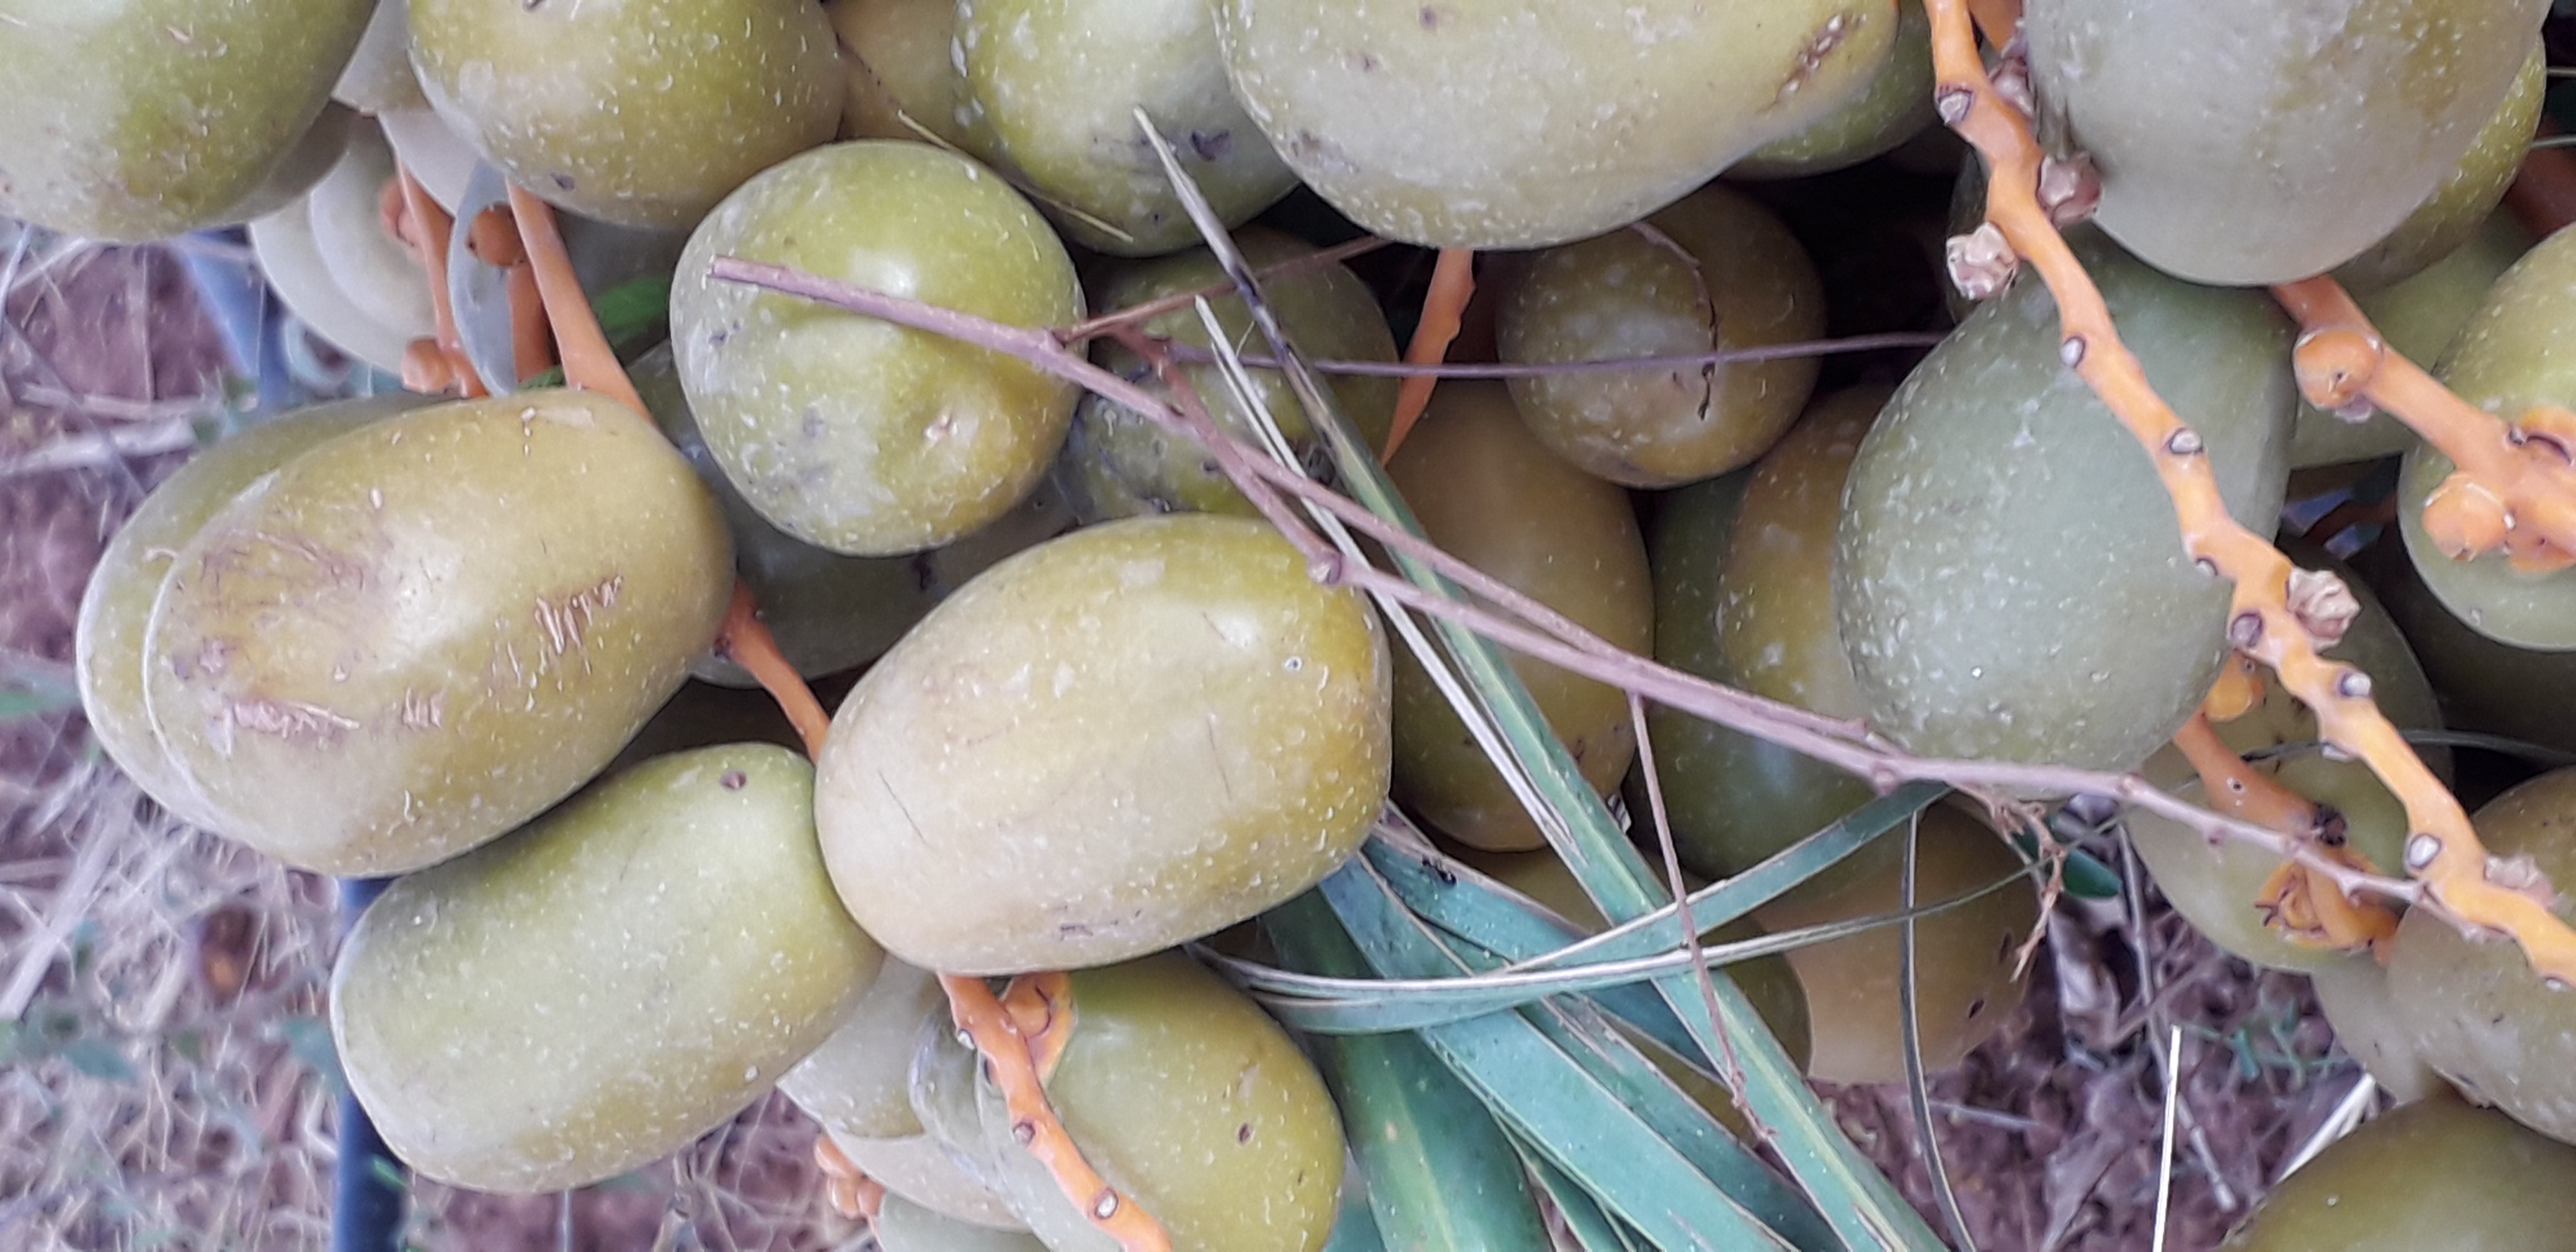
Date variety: Boufagous